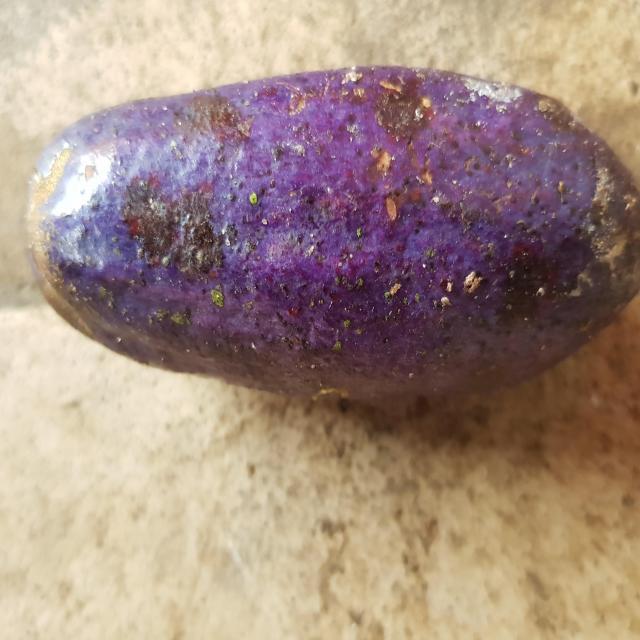
Plum grade: unaffected